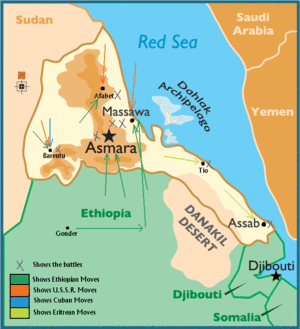
Eritreas selvstændighedskamp
Kort over de vigtigste slag udkæmpede under Eritreas selvstændighedskamp.
Eritreas selvstændighedskamp var en krig, som blev udkæmpet mellem den etiopiske regering, først Haile Selassies kejserrige og der efter det sovjetstøttede marxistisk-leninistiske militærregime under Mengistu Haile Mariam på den ene side, og eritreiske separatister på den anden, både før og under den etiopiske borgerkrig. Baggrunden for krigen var, at FN i 1950 besluttede, at den tidligere italienske koloni Eritrea skulle indgå i en føderation med Etiopien, og senere annekterede Etiopien landet og gjorde det til en etiopisk provins.